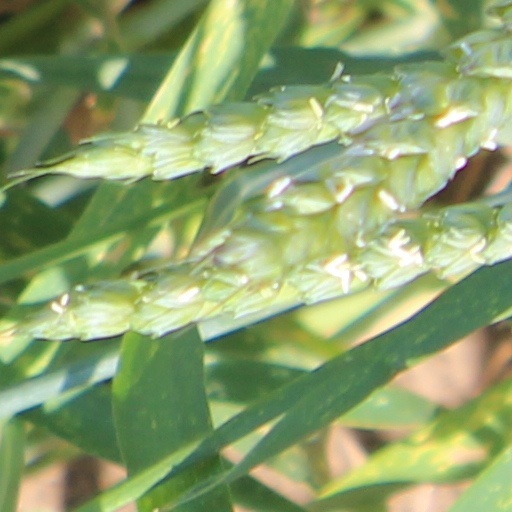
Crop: wheat